Taxis by country

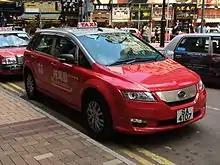
BYD e6 red taxi in Hong Kong

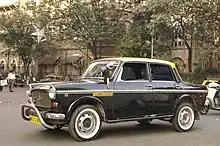
Black and yellow Taxis at the street in Mumbai, mid 2000s

During the early colonial times, sedan chairs were the only form of public conveyances. Public chairs were licensed, and charged according to tariffs which would be prominently displayed. Chair stands were found at all hotels, wharves, and major crossroads. Their numbers peaked in about 1920.